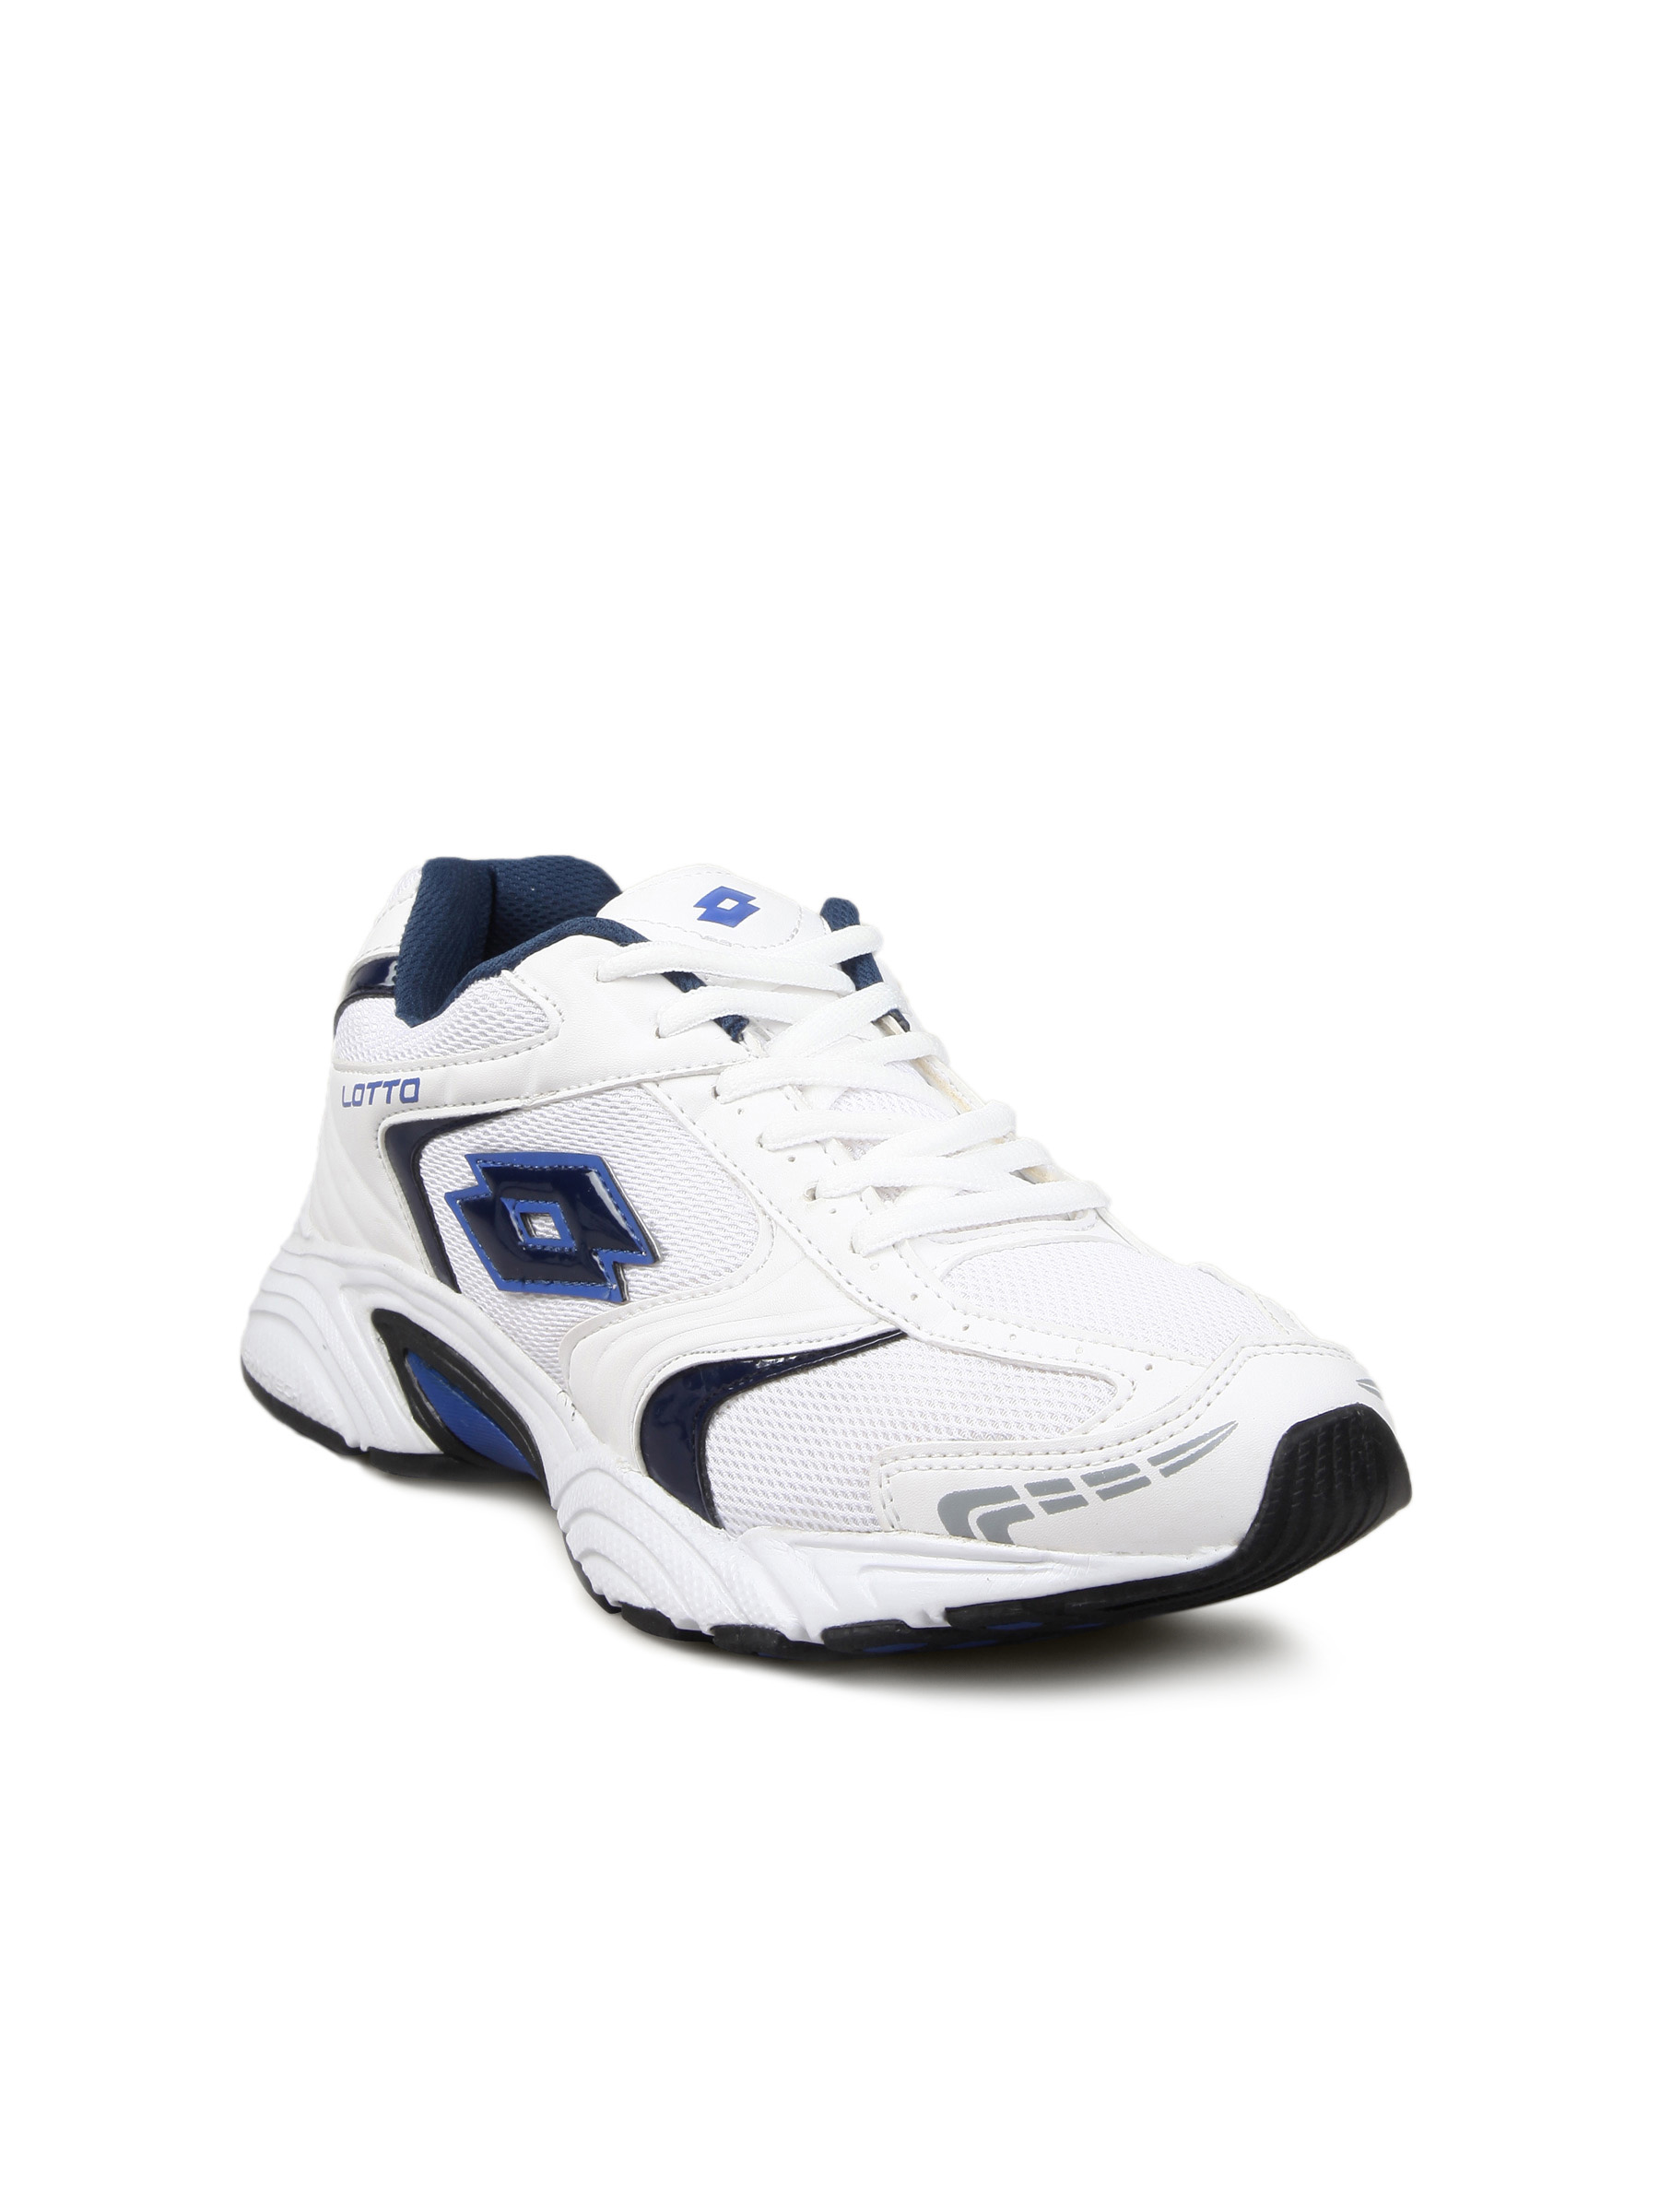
Lotto Men's Zurigo White Blue Shoe
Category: Footwear / Shoes / Sports Shoes
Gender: Men
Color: White
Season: Summer 2011
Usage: Sports